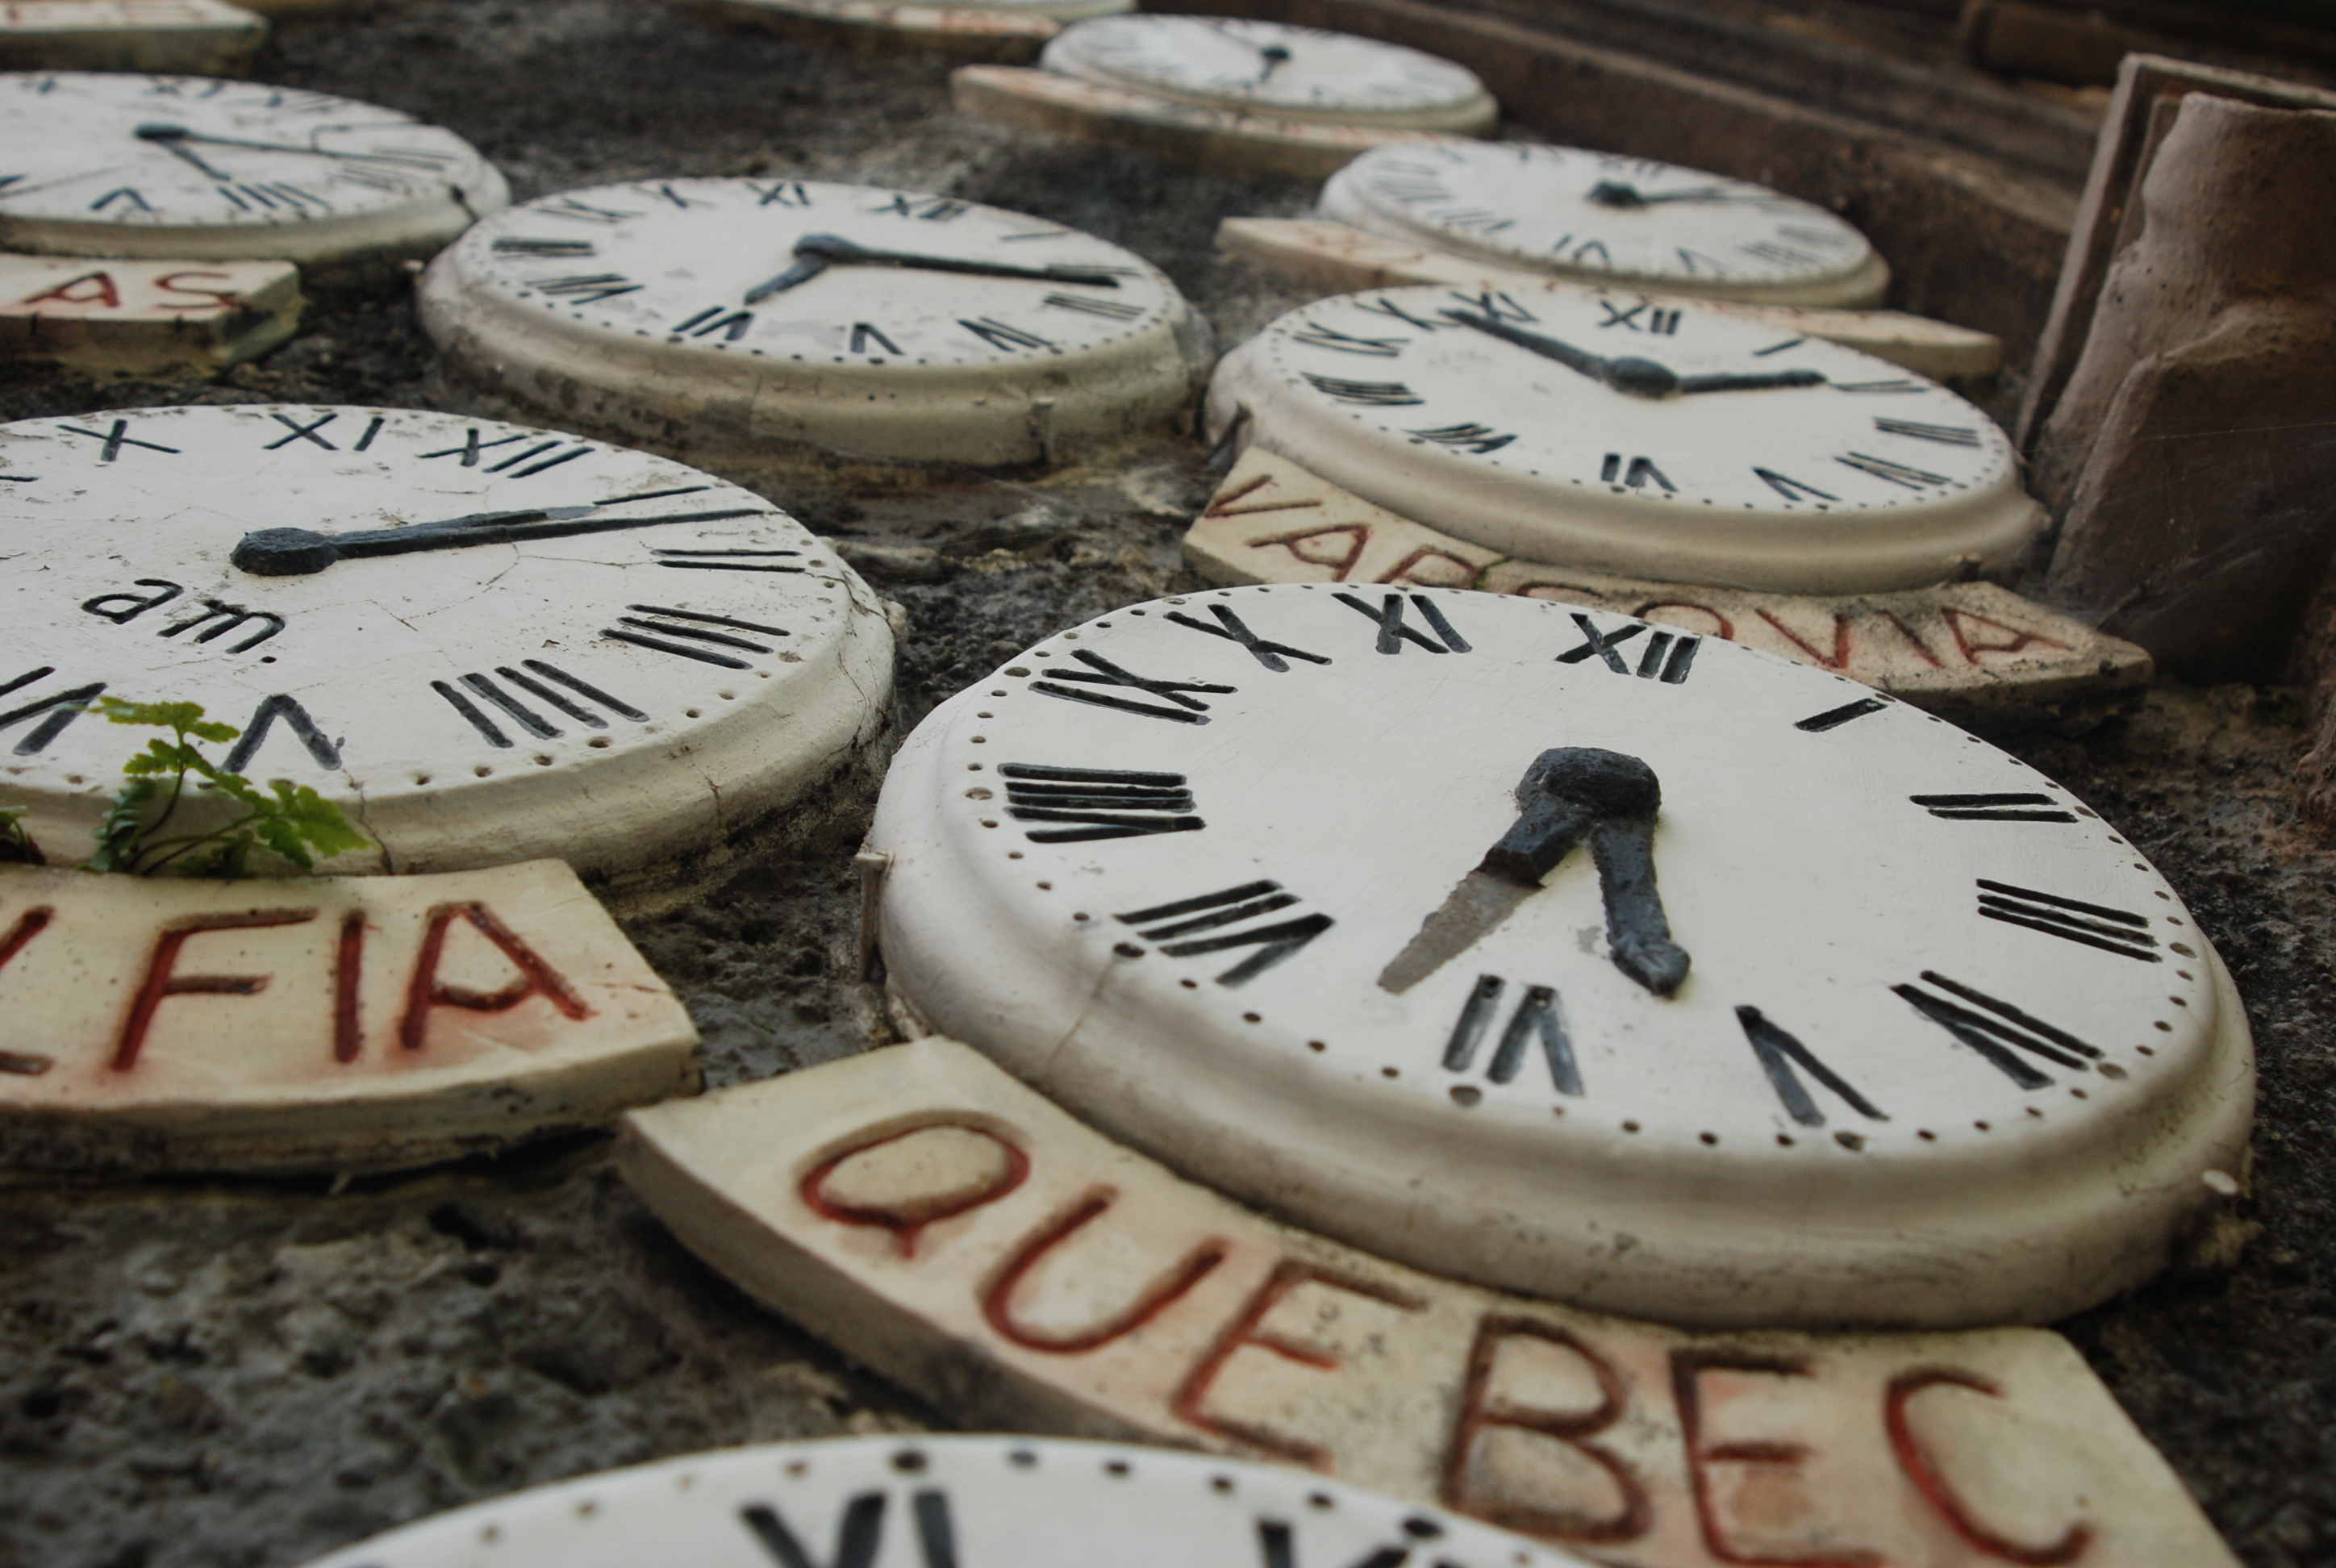
cock, sculpture, galicia, betanzos, watch, tree, clock, font, automotive tire, plant, measuring instrument, Material property, wood, circle, auto part, close up, automotive wheel system, number, fashion accessory, metal, gauge, interior design, rim, still life photography, wall clock, home accessories, photography, symbol